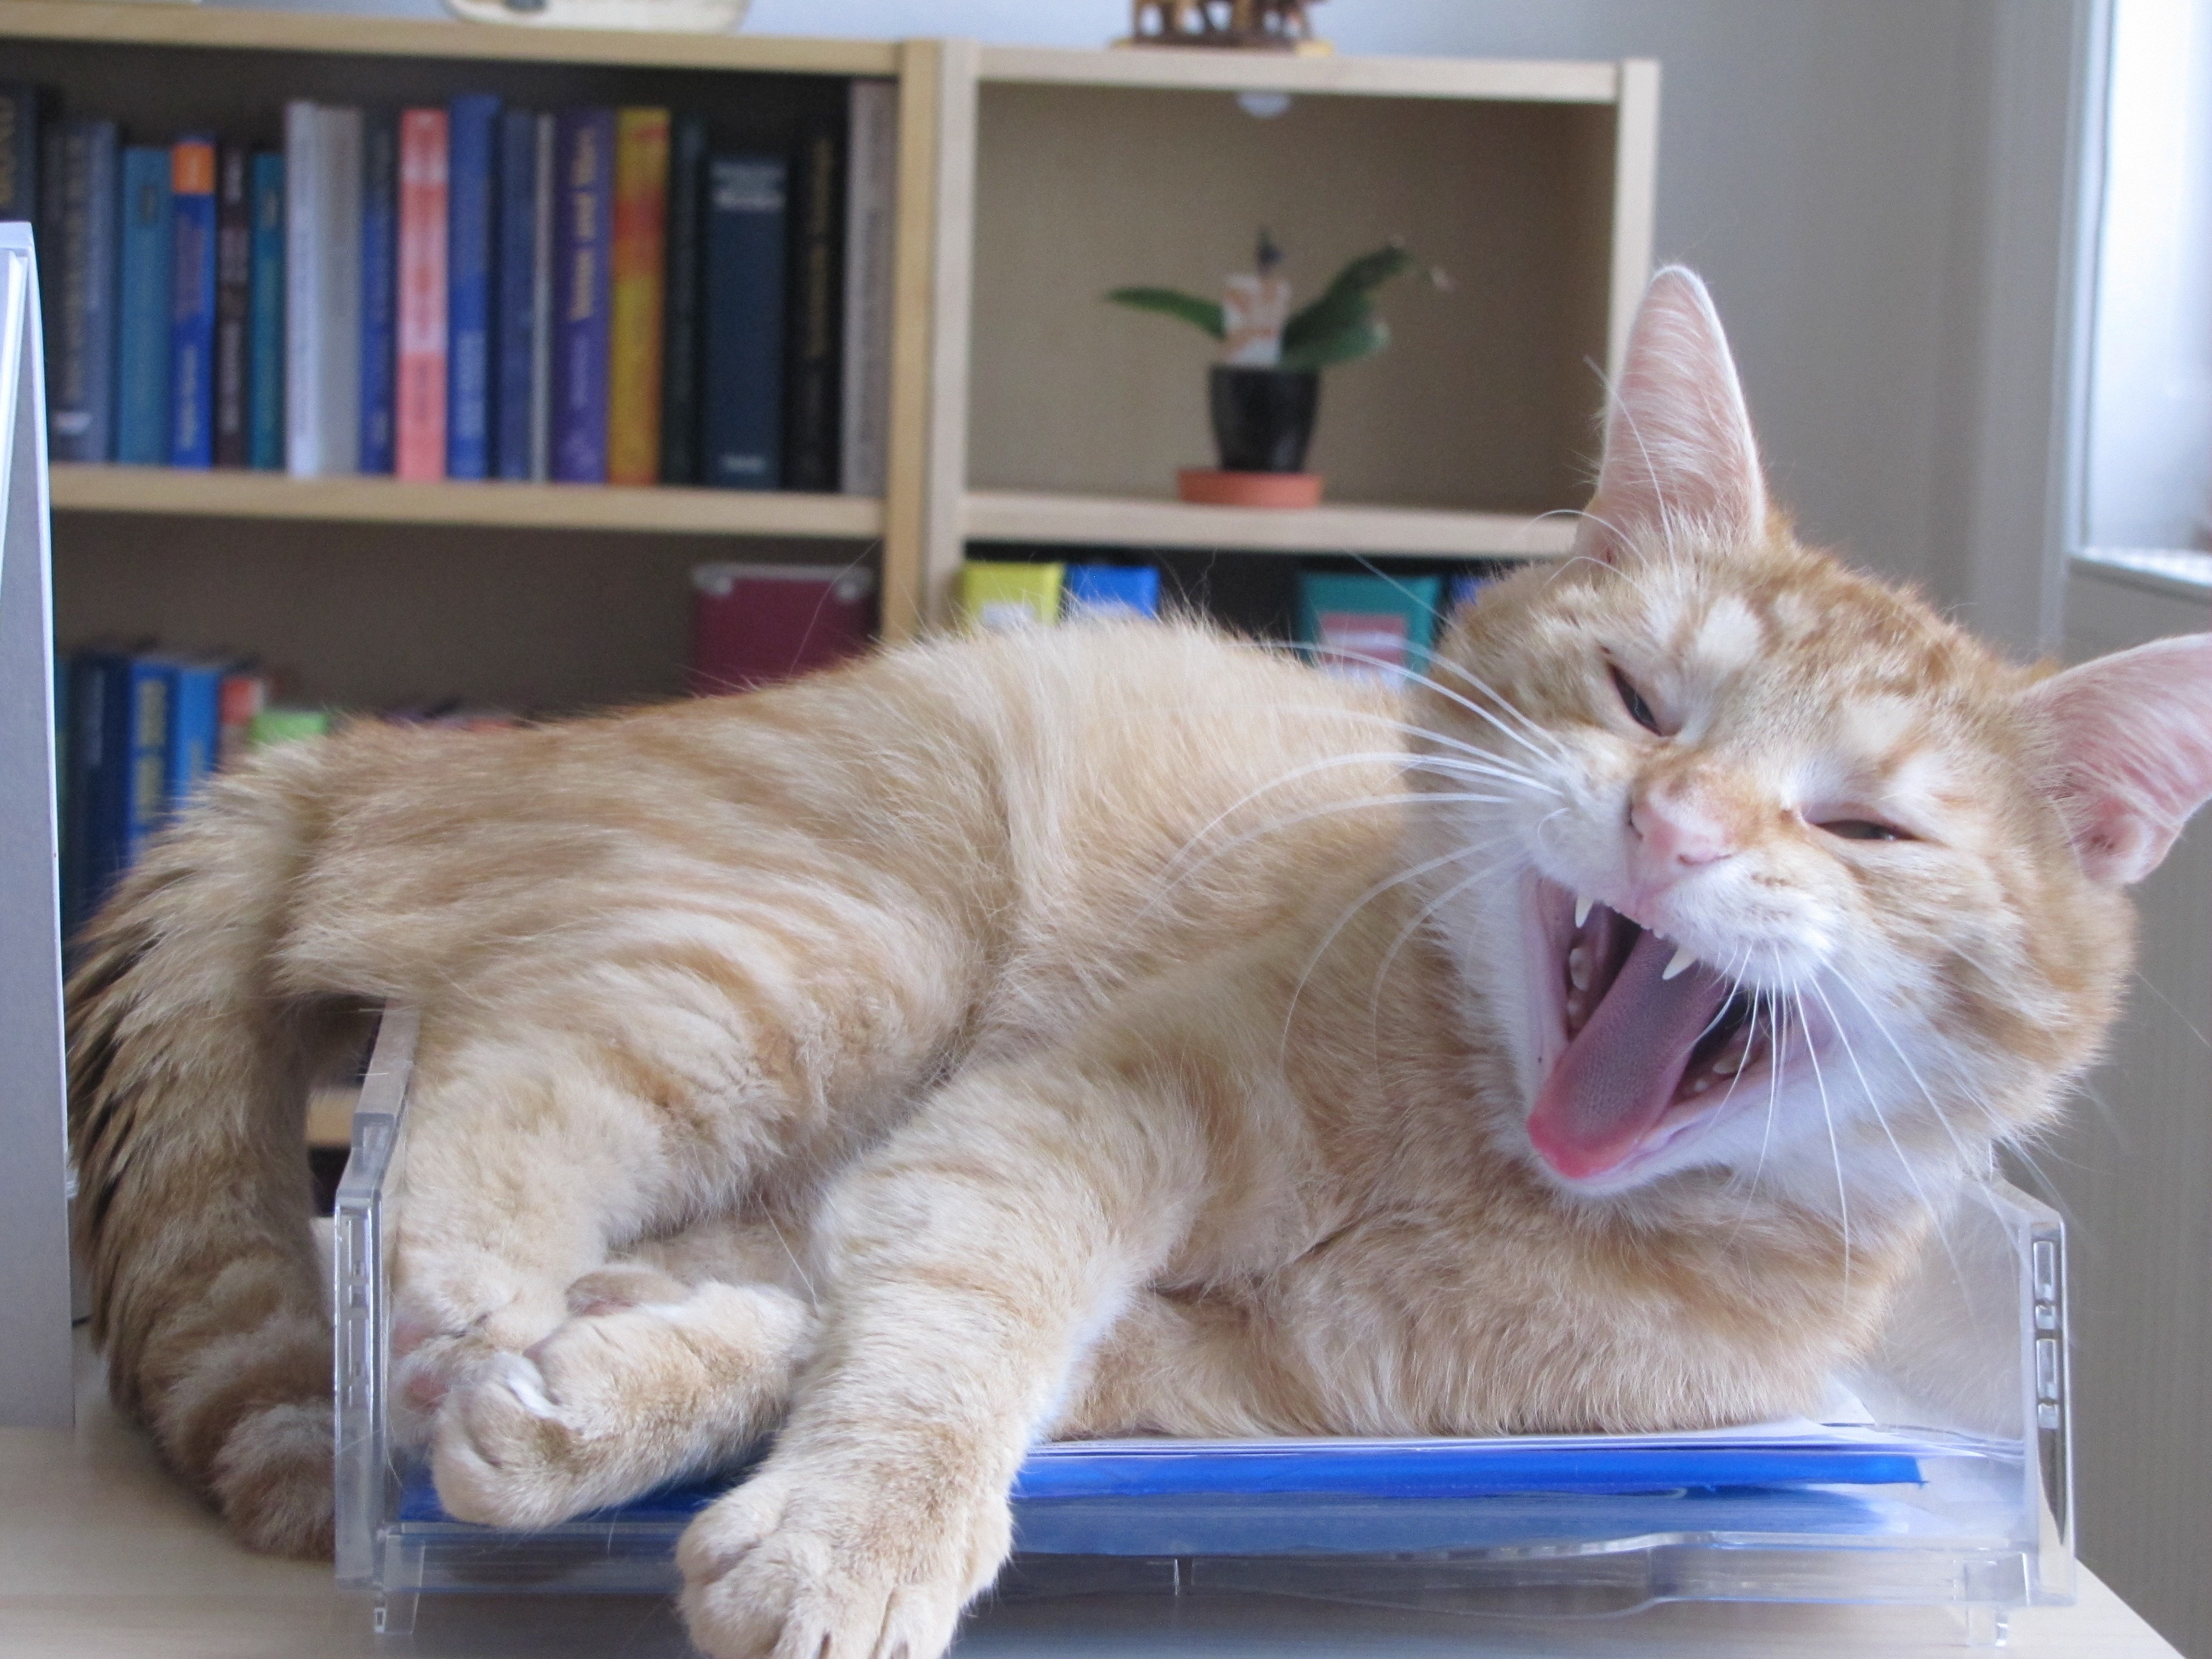
animal, pet, cat, mammal, whiskers, head, cat face, european shorthair, small to medium sized cats, cat like mammal, domestic short haired cat, domestic long haired cat